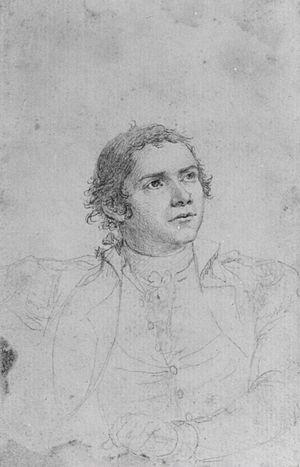
Hugh Mercer est un médecin écossais, expatrié en Amérique, qui devint brigadier-général de l'Armée continentale lors de la Guerre d'indépendance des États-Unis. Il était un ami proche de George Washington avec qui il servit dans l'armée britannique lors de la Guerre de la Conquête. Mercer fut mortellement blessé lors de la bataille de Princeton et devint alors un héros et un symbole de ralliement de la Révolution américaine.